Social buffering

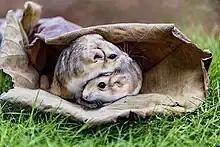
Social buffering has been observed in conspecific animals

Phenomena consistent with the social buffering hypothesis have been widely observed in non-human animals. The literature on animals uses the word "conspecifics" to refer to animals of the same species, and in each case it is clear that the effects are seen between like-animals and not due to the presence of other beings in general.